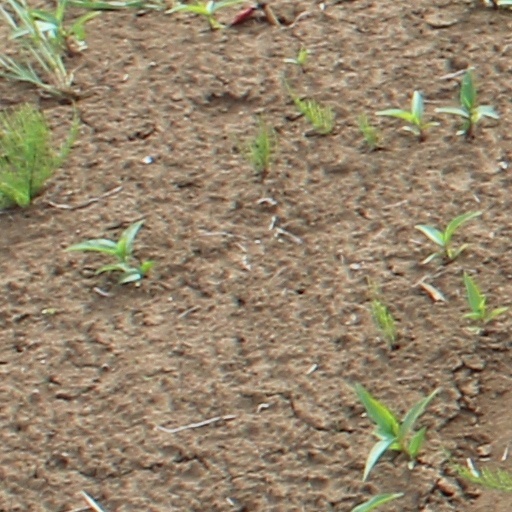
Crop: wheat